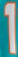
Number: 1